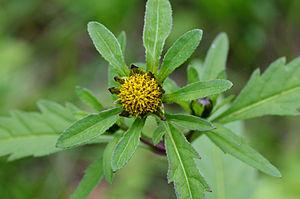
Cette liste de Tracheophyta de Bosnie-Herzégovine, ainsi que d’espèces introduites est un aperçu incomplet d’espèces de mousses, de fougères, de gymnospermes et d’angiospermes citées dans la littérature disponible en langues bosniaque, croate, serbe et serbo-croate. Cet aperçu n’inclue pas des espèces cultivées ni celles occasionnellement introduites.